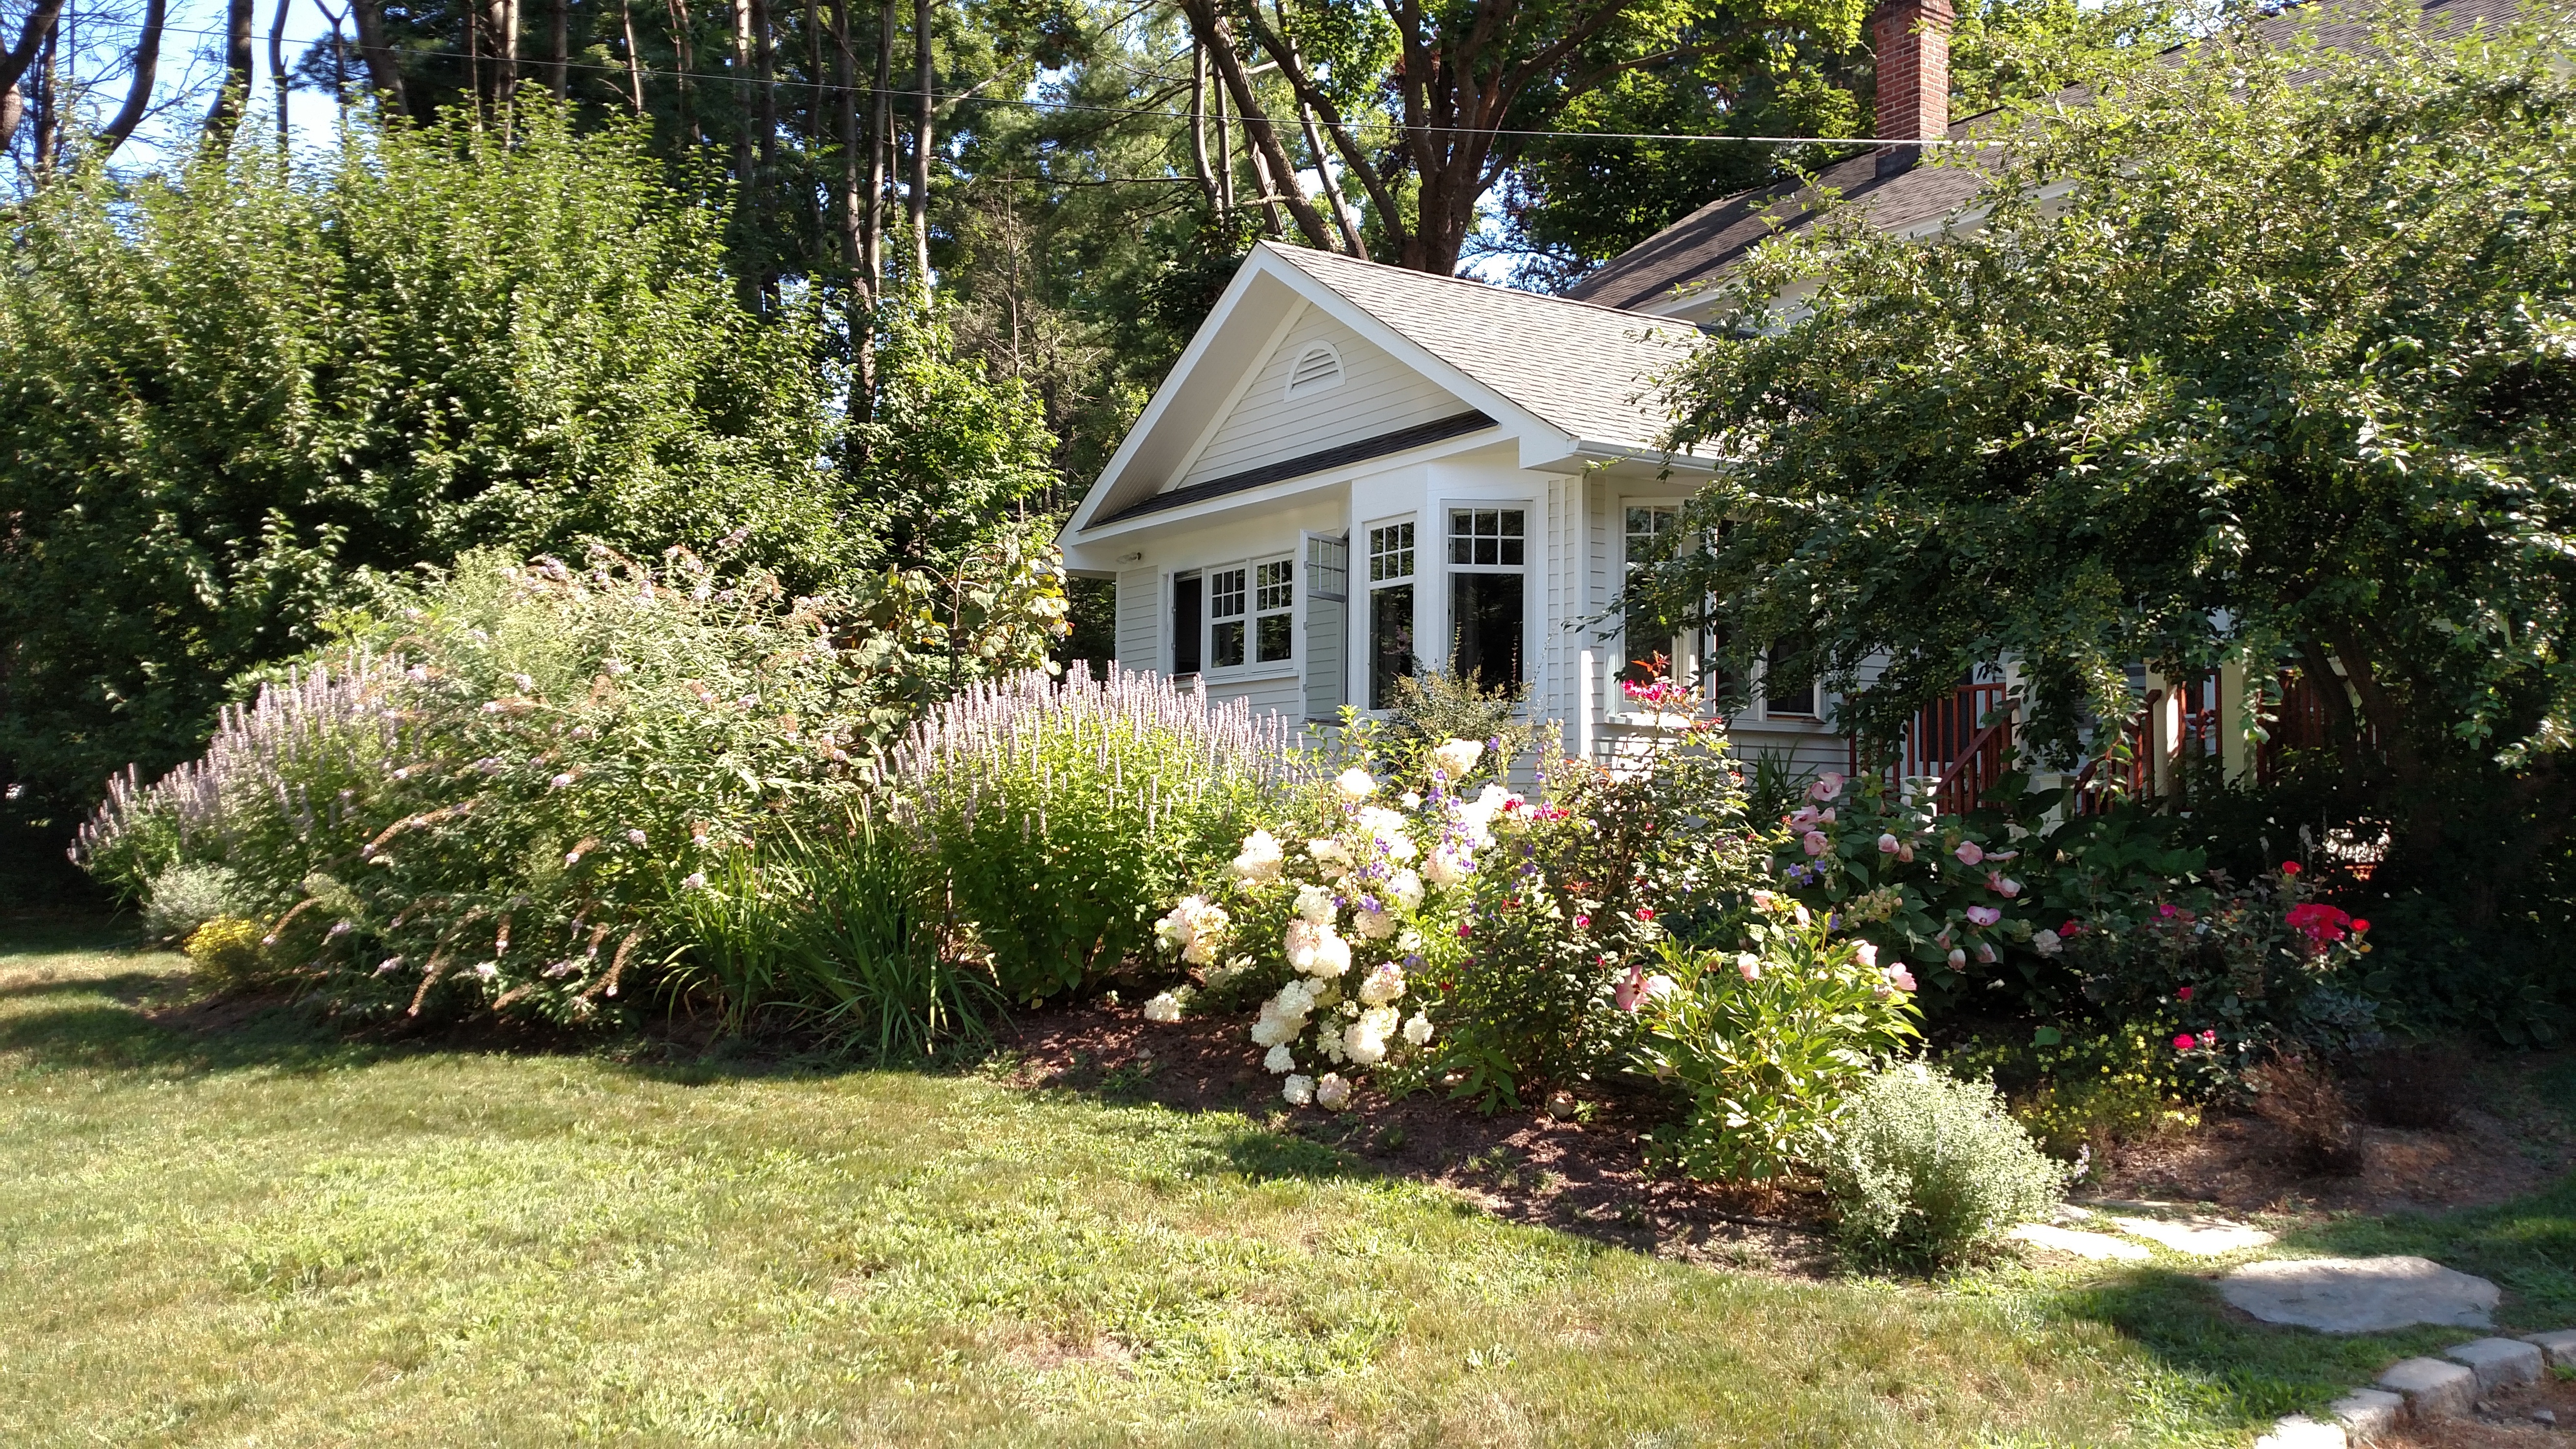
white, lawn, house, flower, home, summer, spring, cottage, backyard, property, garden, flowers, front door, landscaping, shrub, estate, yard, real estate, sunny day, front yard, flowers garden, landscape architect